Invasion of the Air-eaters

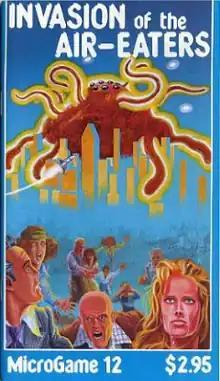
Cover art by Doug Potter

Invasion of the Air-eaters is a science fiction near-future board wargame published by Metagaming Concepts in 1979 in which aliens invaders attempt to replace the oxygen in Earth's atmosphere with sulfur dioxide.